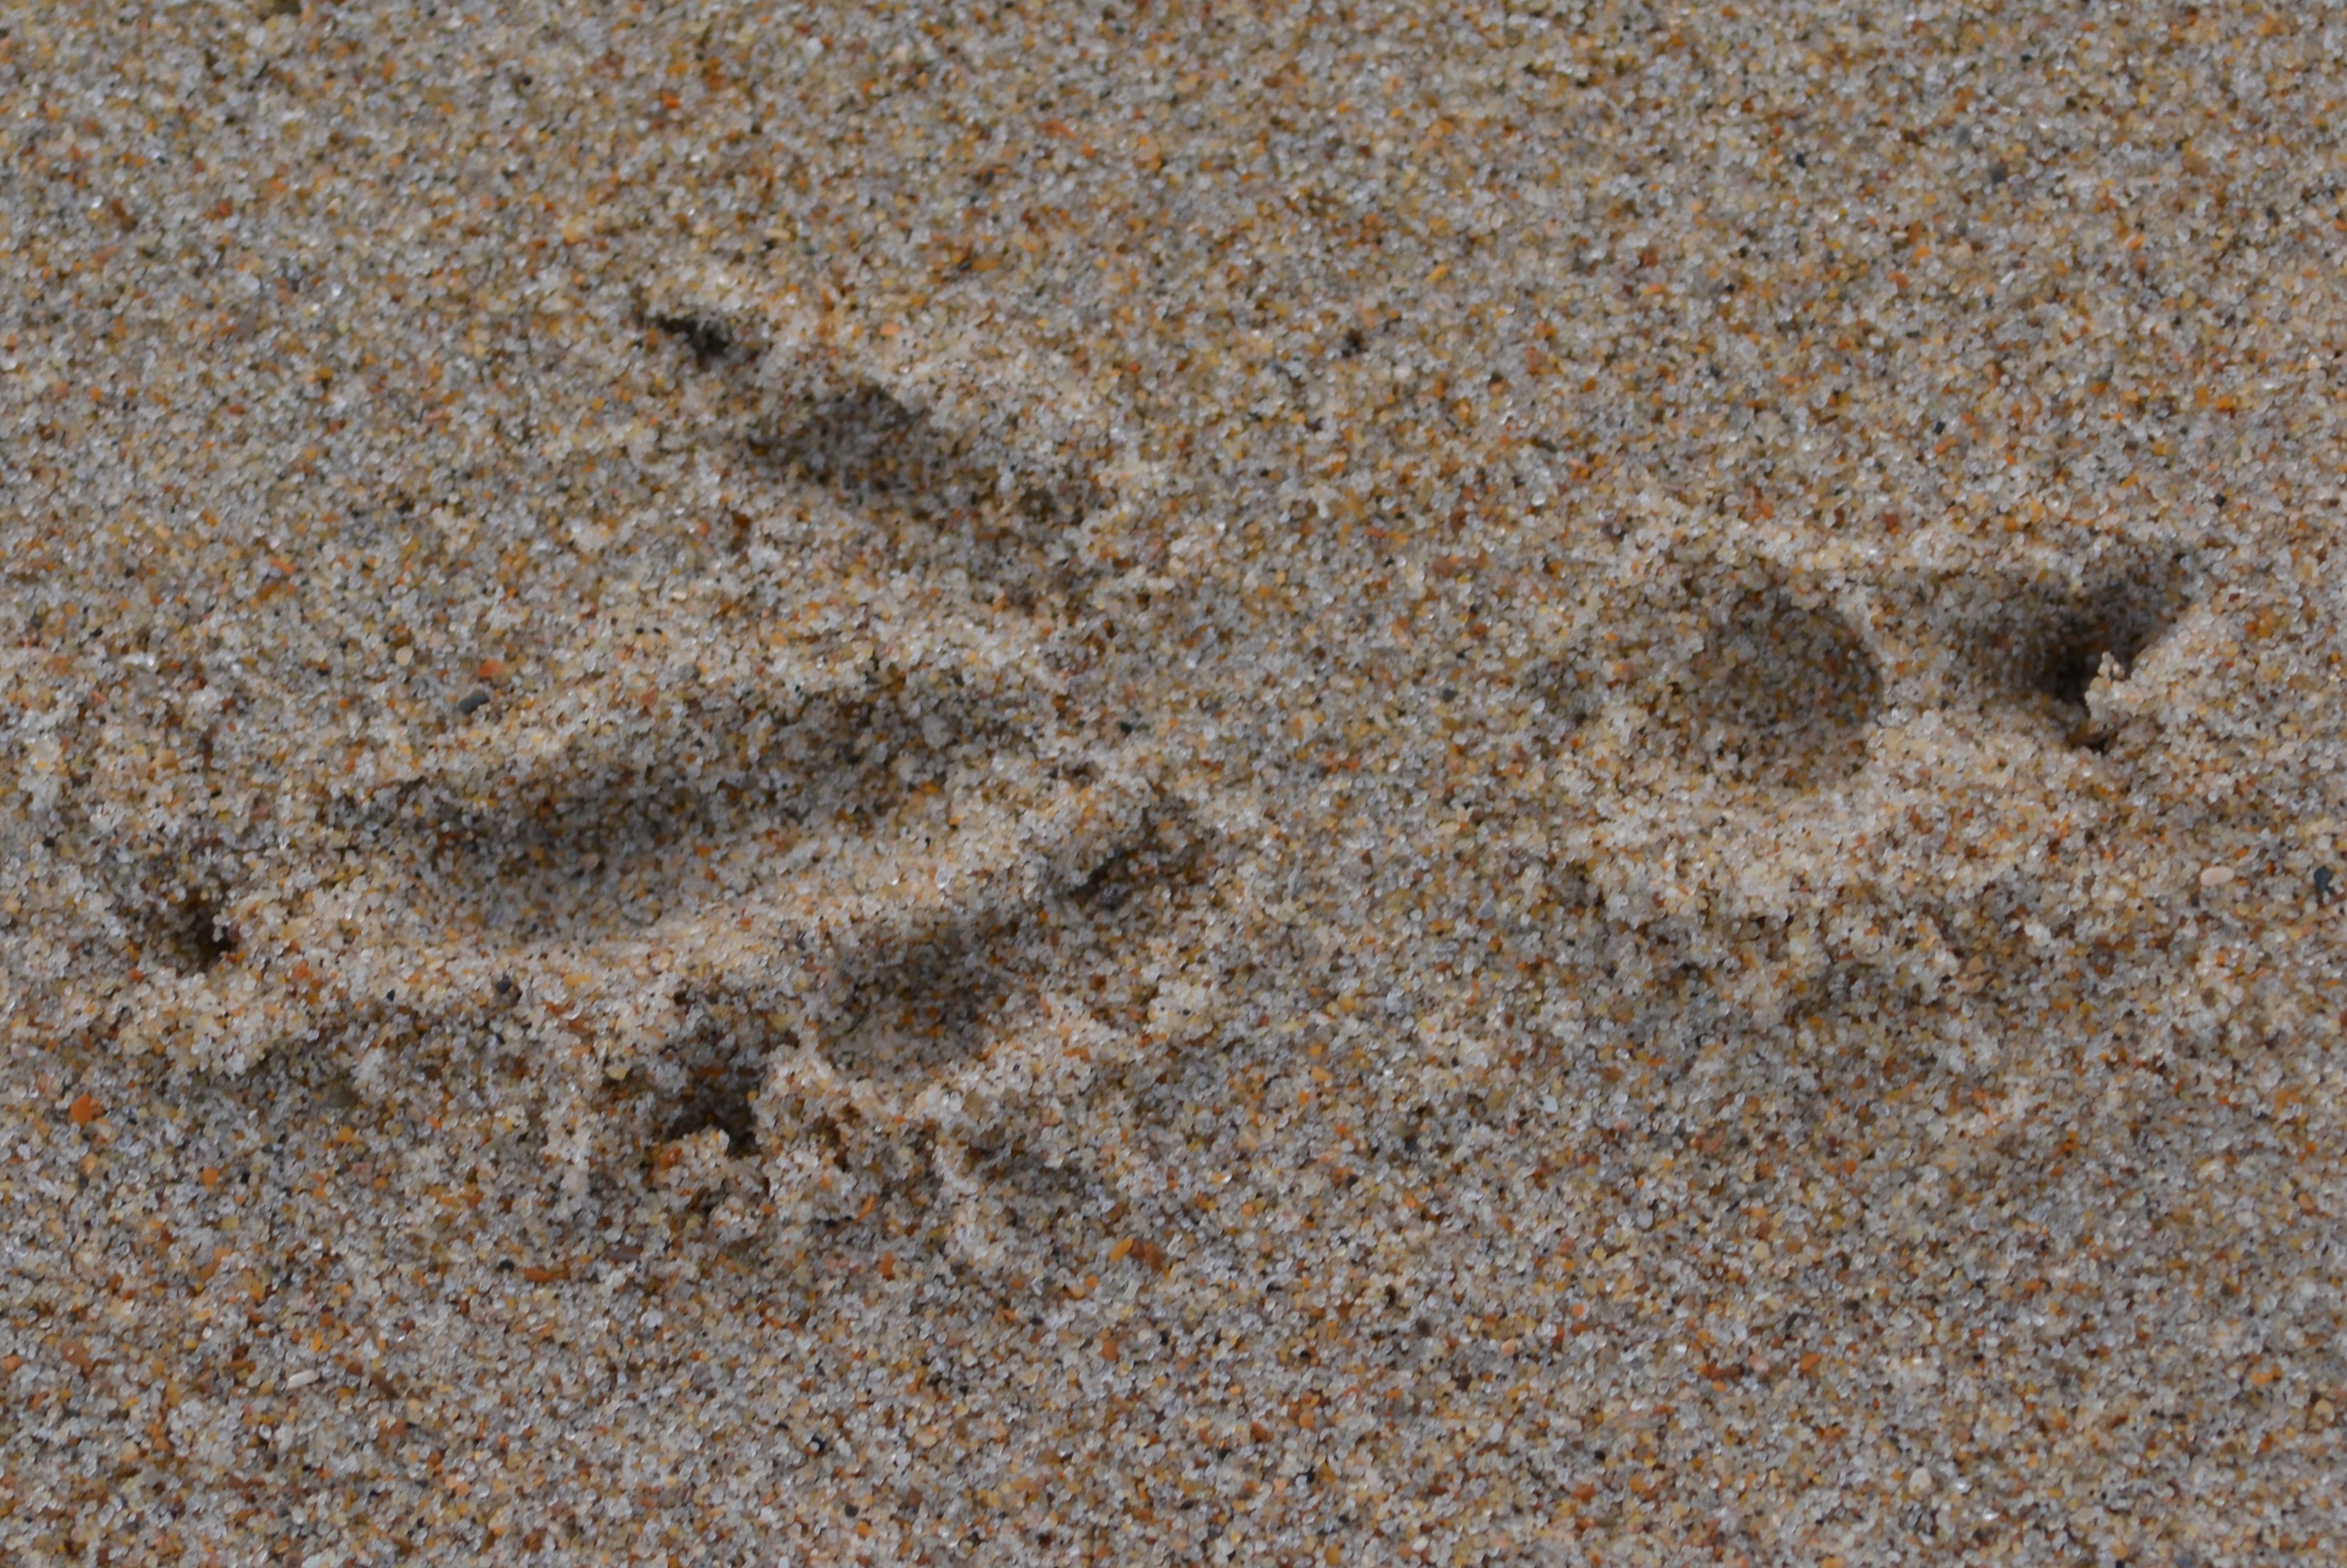
sand, rock, asphalt, print, insect, soil, fauna, material, bird seed, gravel, flooring